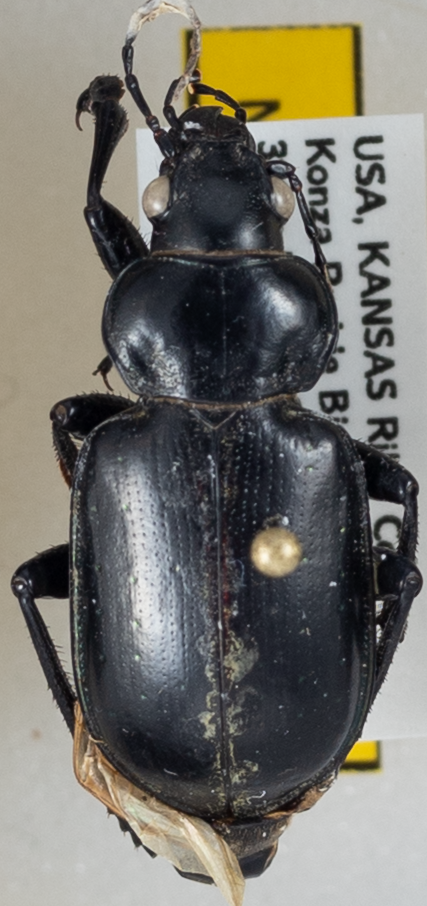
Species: Calosoma affine
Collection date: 2018-09-13
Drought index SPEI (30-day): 1.69
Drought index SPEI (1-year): -0.9
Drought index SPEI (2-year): -0.922